18th Special Operations Test and Evaluation Squadron

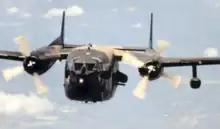
AC-119 Stinger

The second predecessor of the squadron was activated as the 18th Special Operations Squadron on 25 January 1969 at Lockbourne Air Force Base, Ohio, and deployed to Phan Rang Air Base, South Vietnam, the 18th SOS flew the Fairchild AC-119K Stinger gunship. The squadron's primary mission was the interdiction of enemy supply lines, close air support, and air base defense. Following the transfer of the aircraft to the Republic of Vietnam Air Force, the 18th was inactivated 31 December 1972.